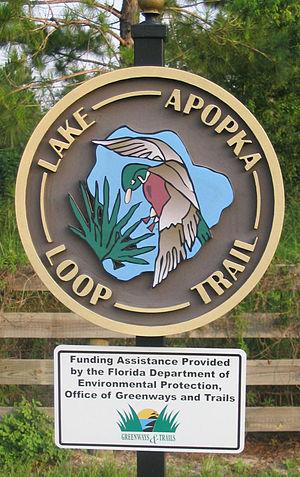
Le lac Apopka est un lac américain situé en Floride, à l’ouest de la ville d’Orlando, en grande partie dans le comté d'Orange, sauf la partie occidentale dépendant du comté de Lake. Sa superficie est de 124,12 km².